Phone Losers of America

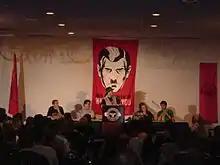
The PLA giving their panel at the 2004 Hackers on Planet Earth convention

The PLA maintains an archive of answer machine messages in text-based format, which Motherboard have described as being the "ringtones of their day".